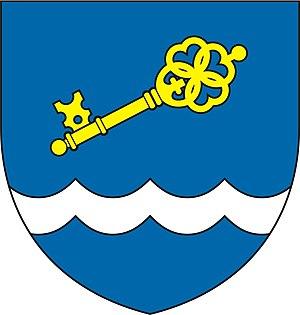
Suchdol nad Lužnicí est une ville du district de Jindřichův Hradec, dans la région de Bohême-du-Sud, en République tchèque. Sa population s'élevait à 3 530 habitants en 2020.